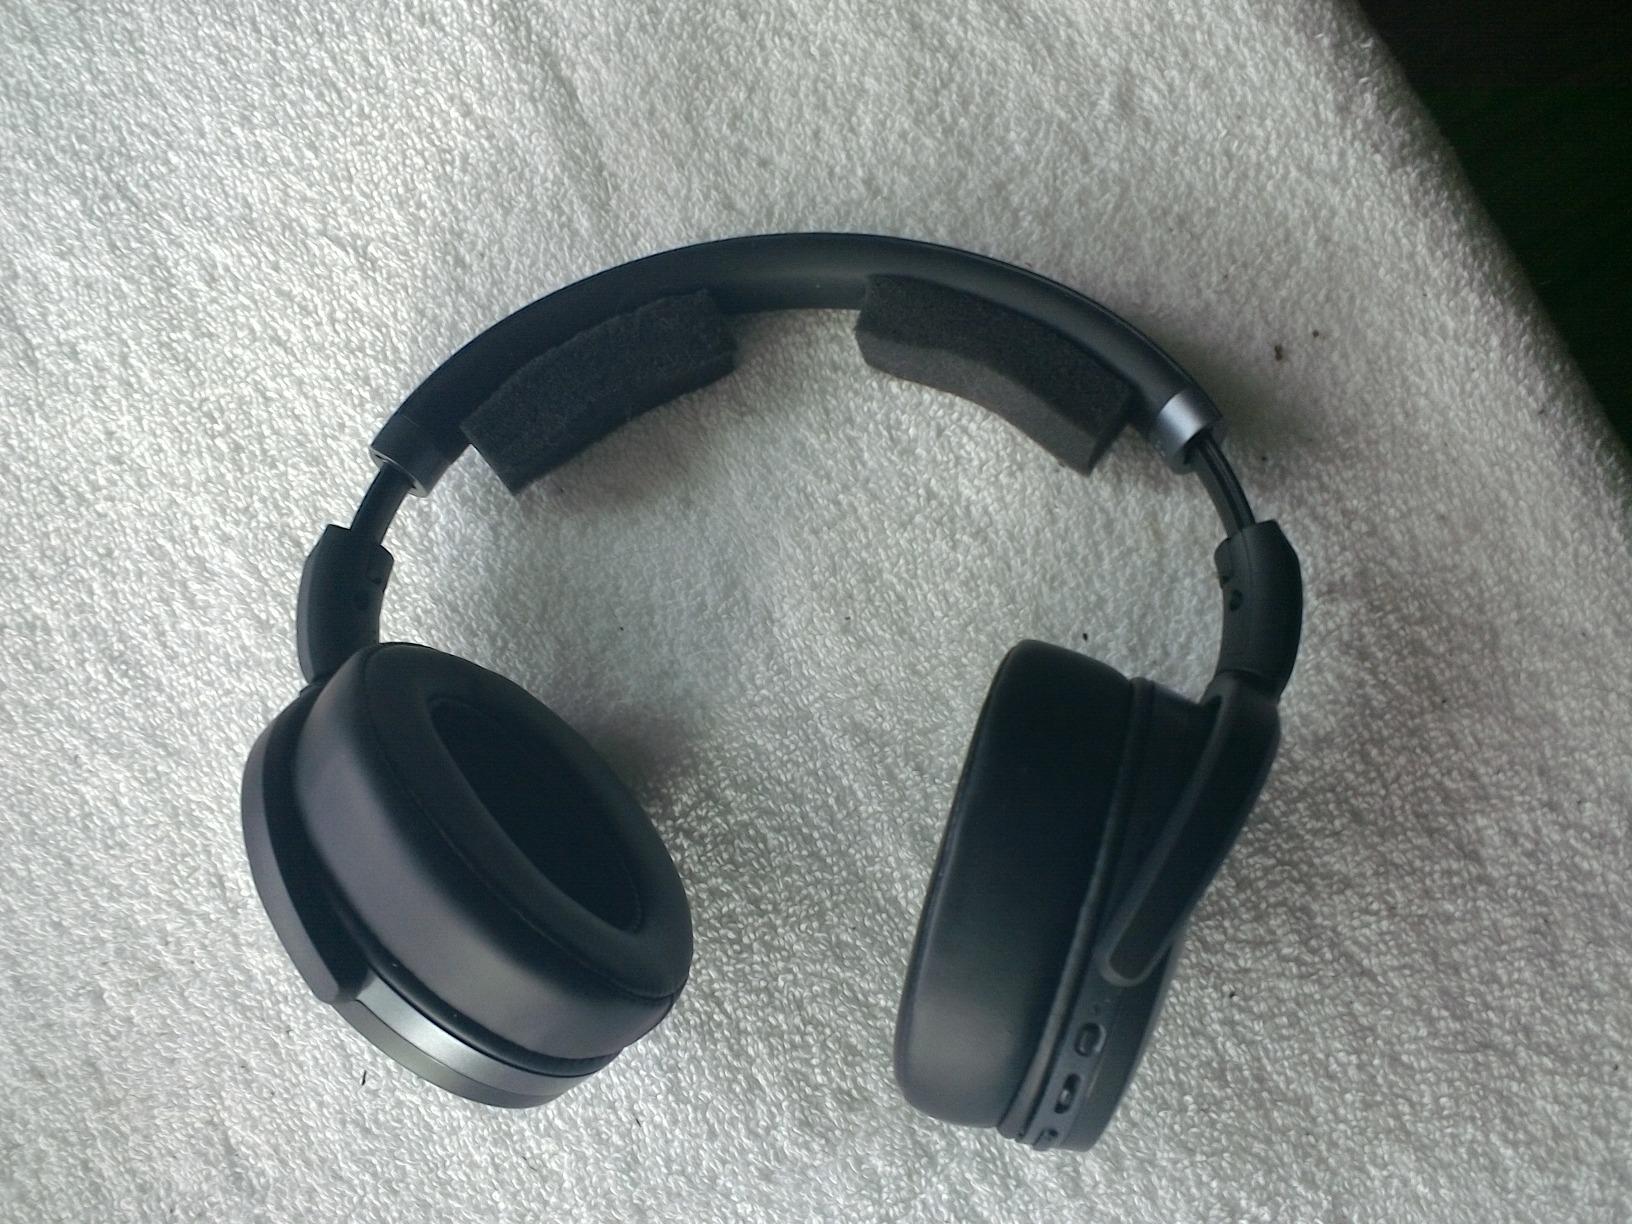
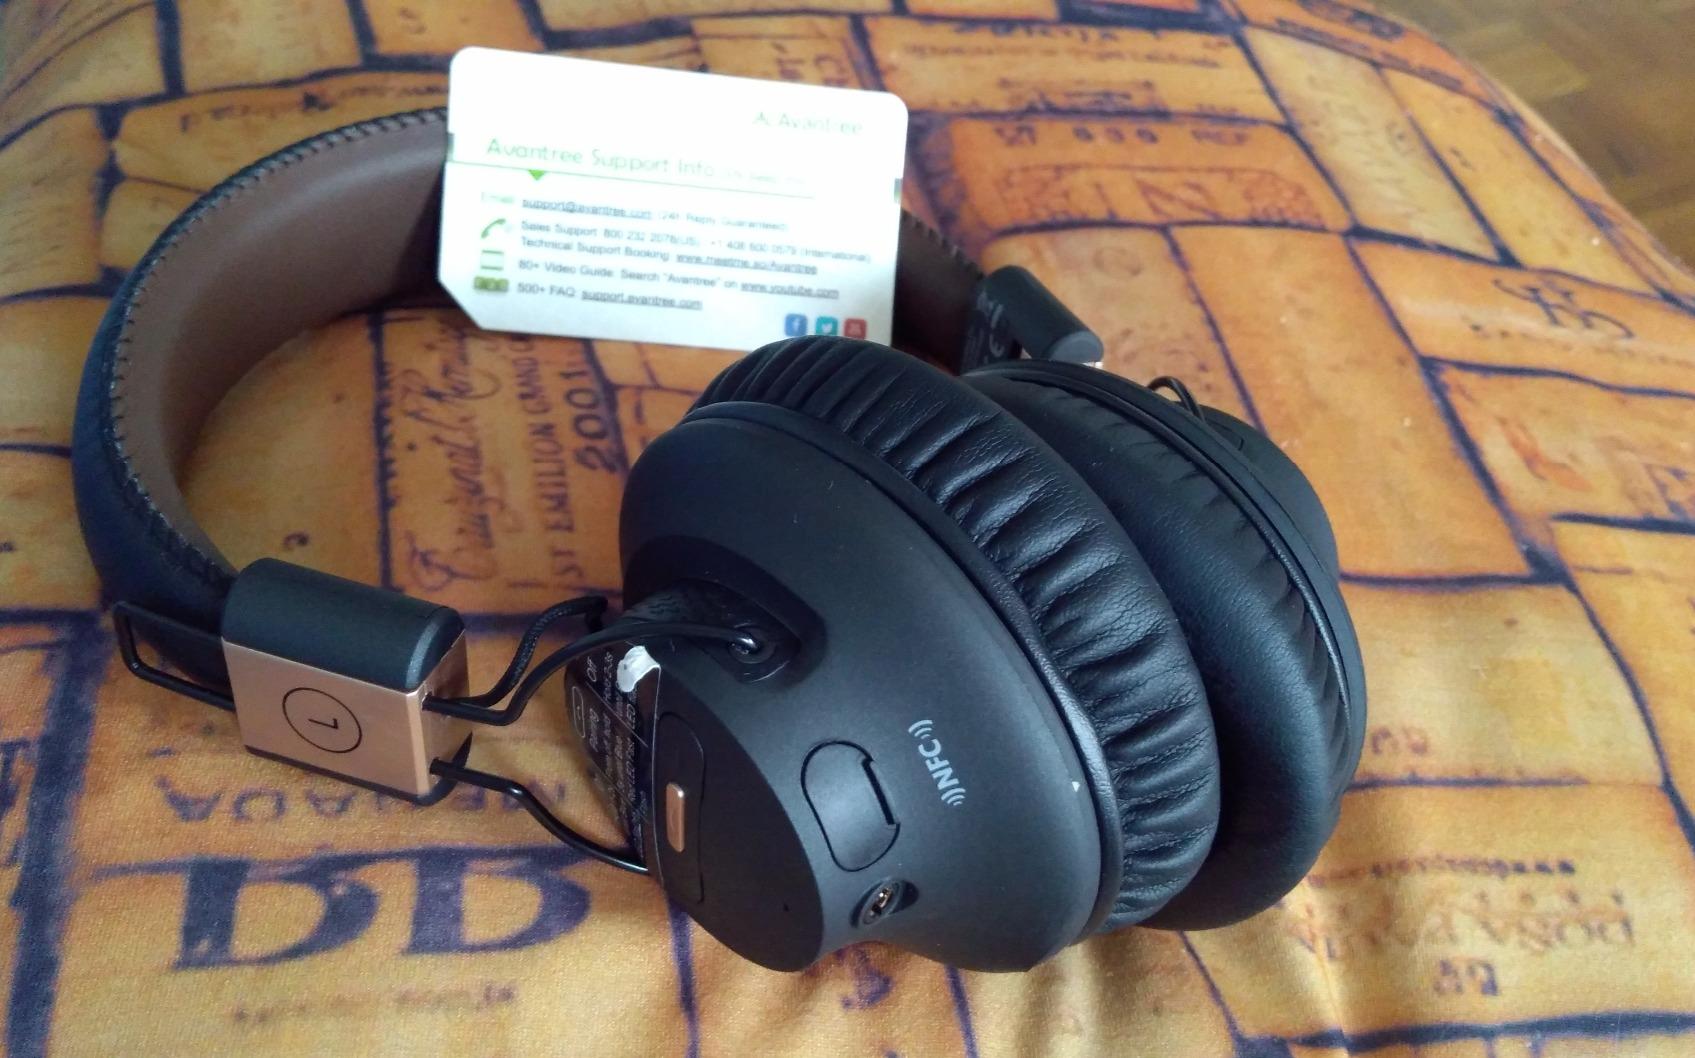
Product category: headphones
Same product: no